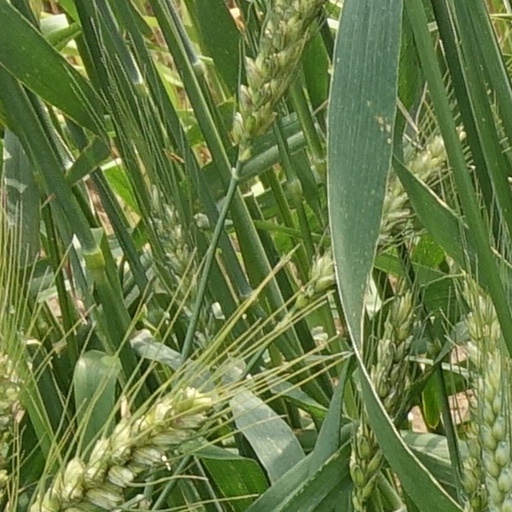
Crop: wheat